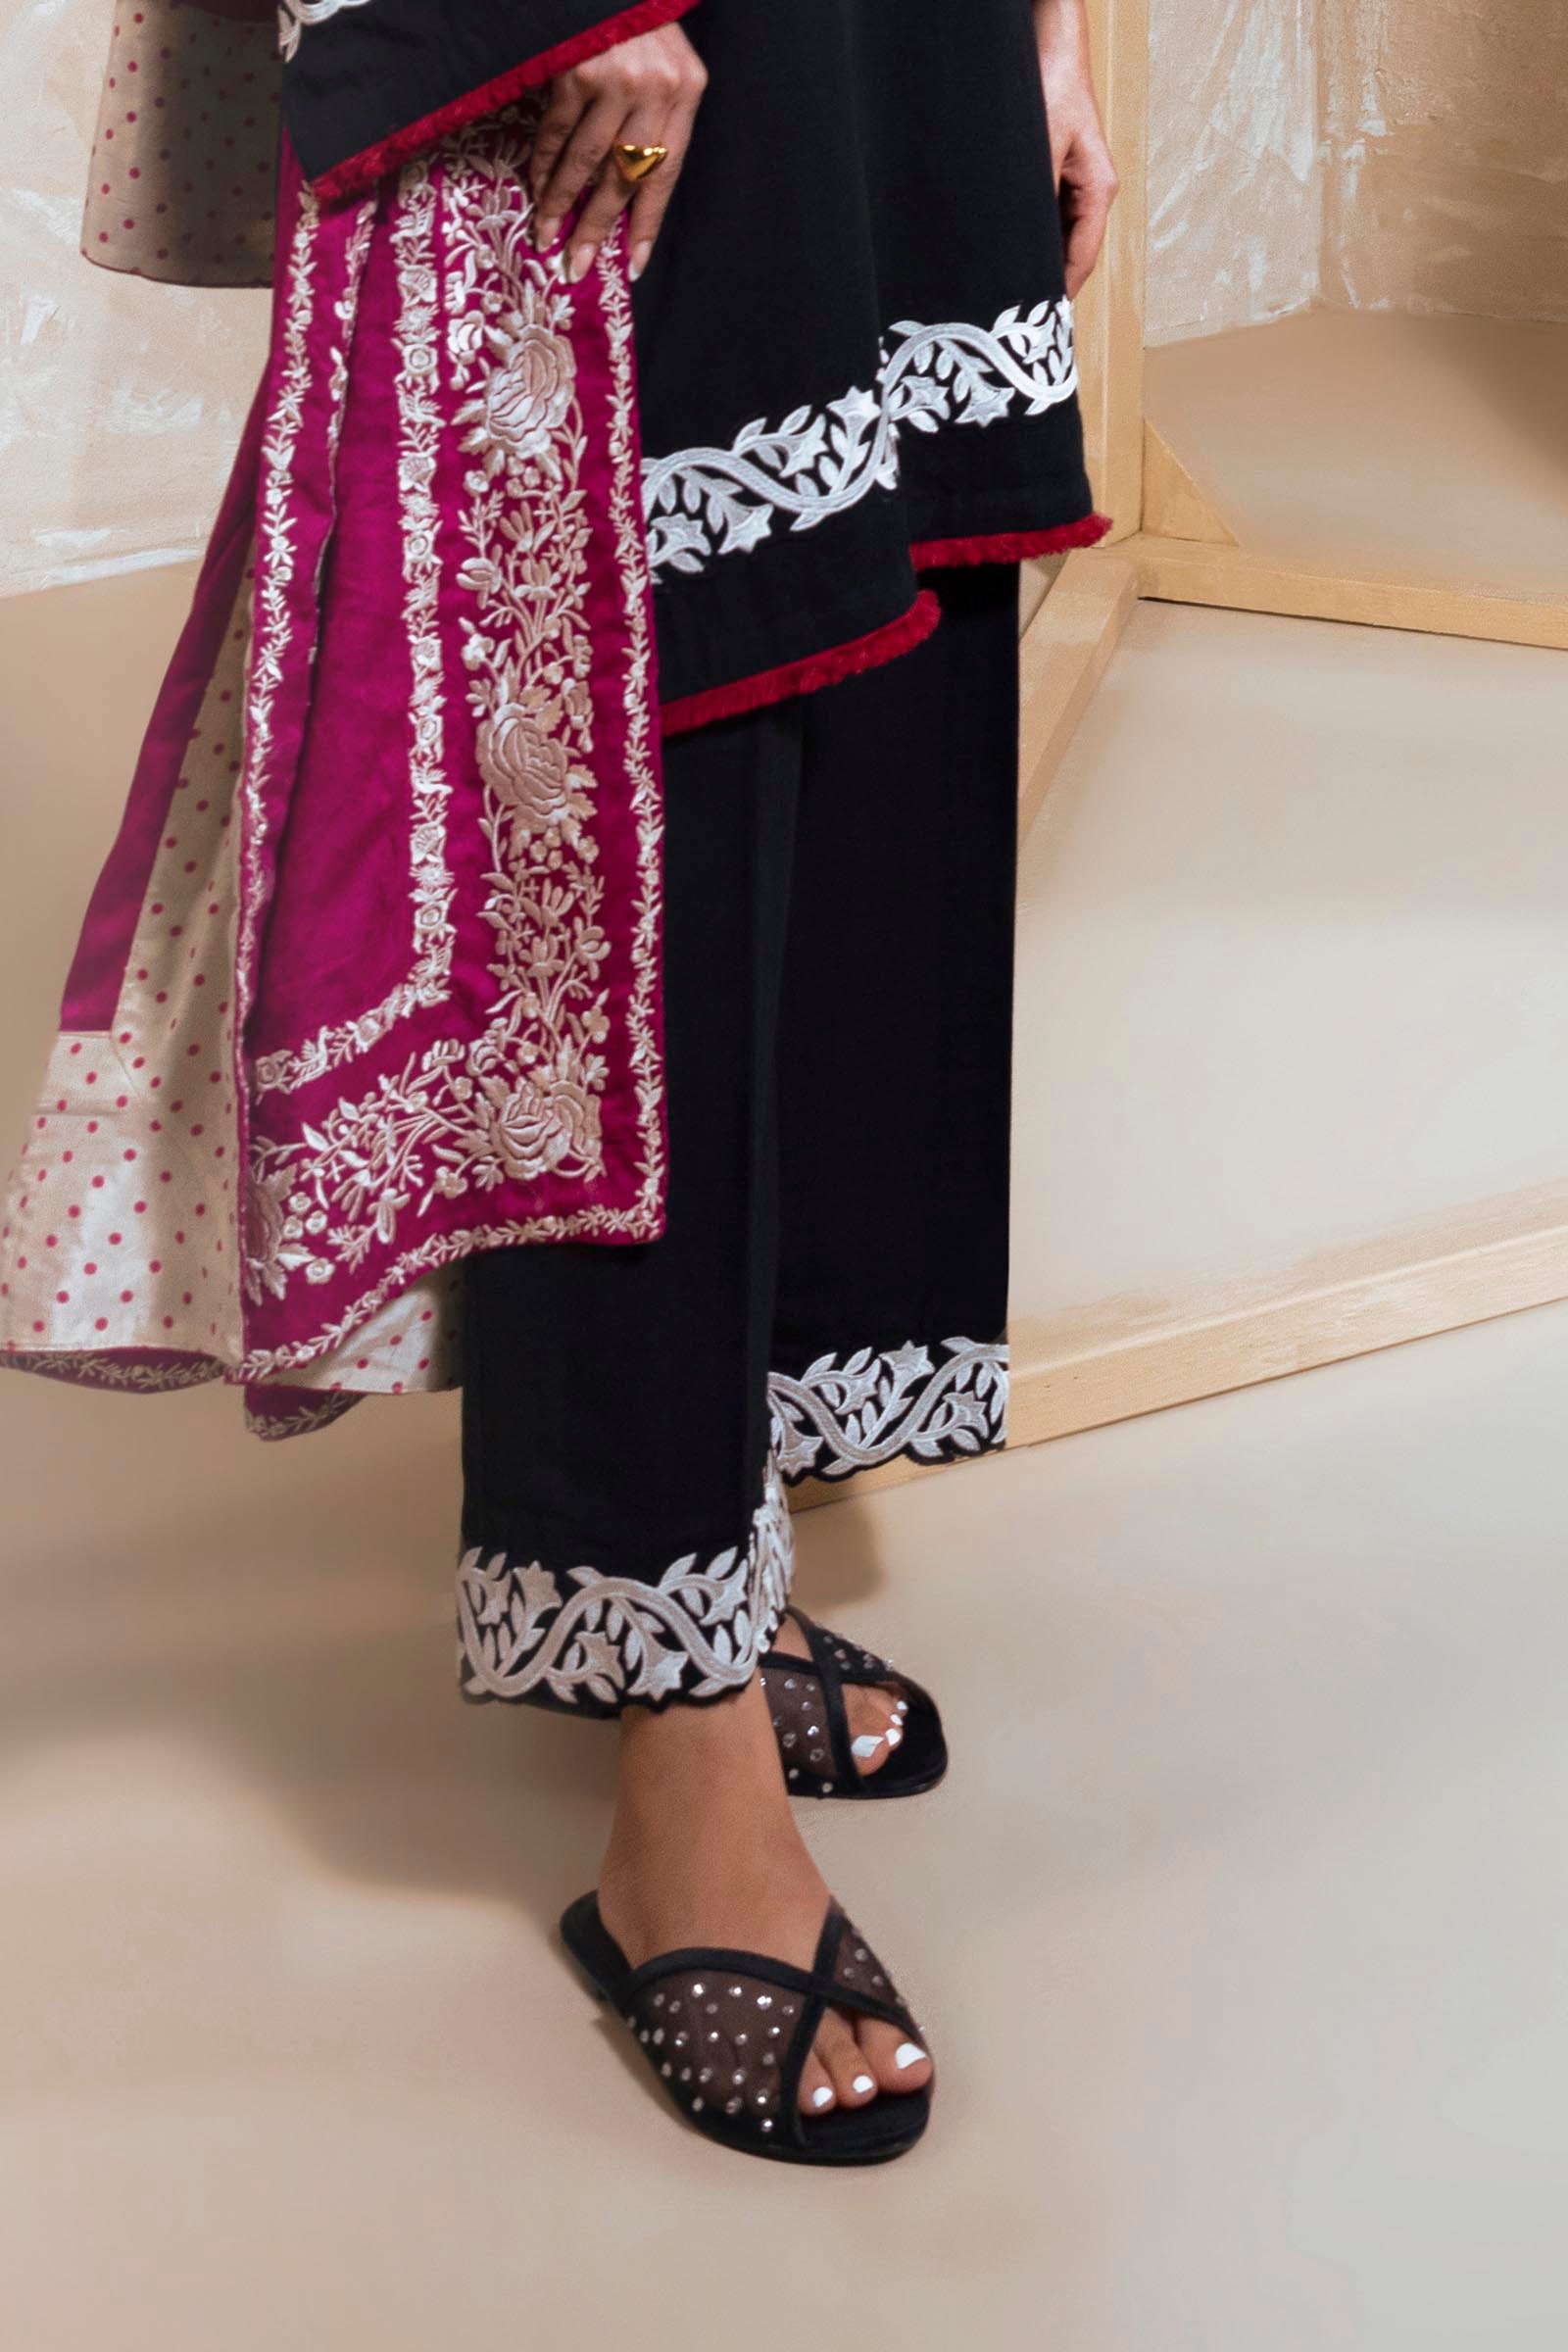
black karigari tunic top